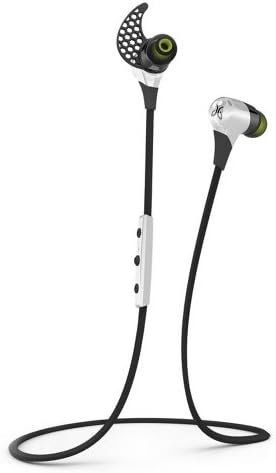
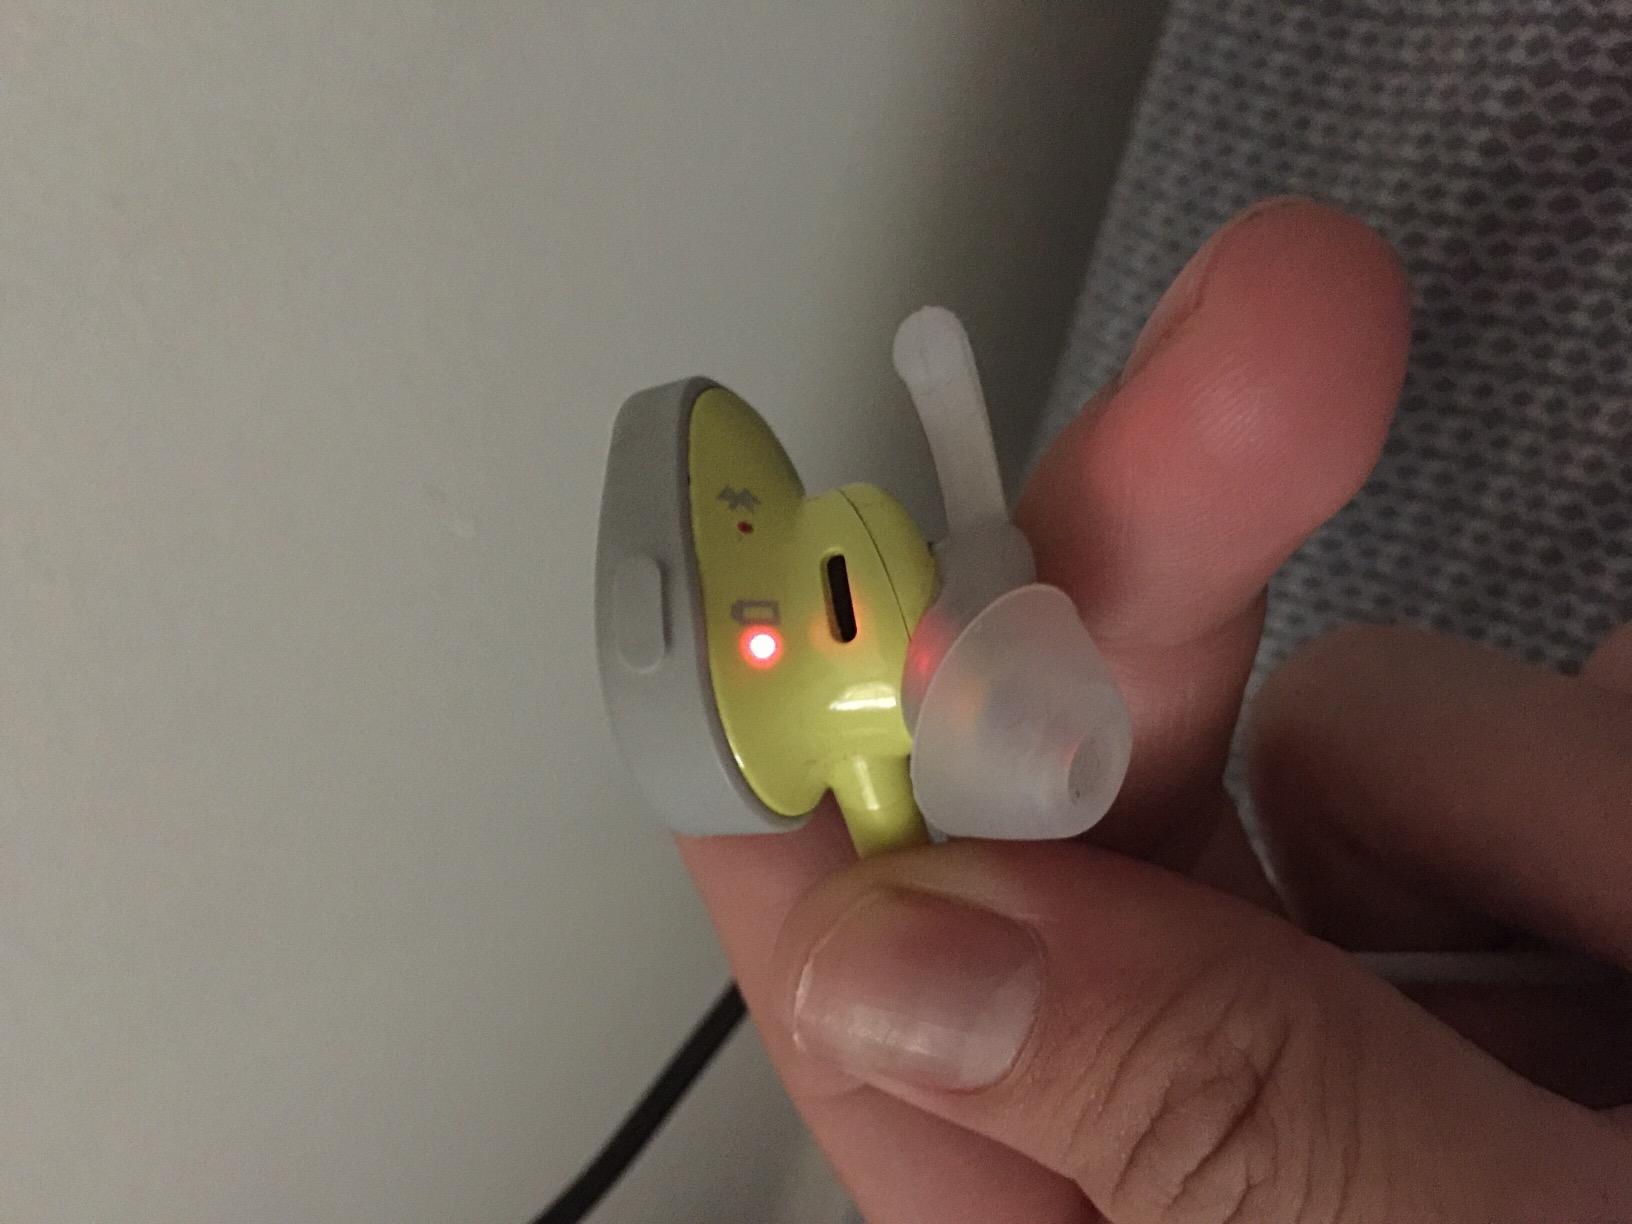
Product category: headphones
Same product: no